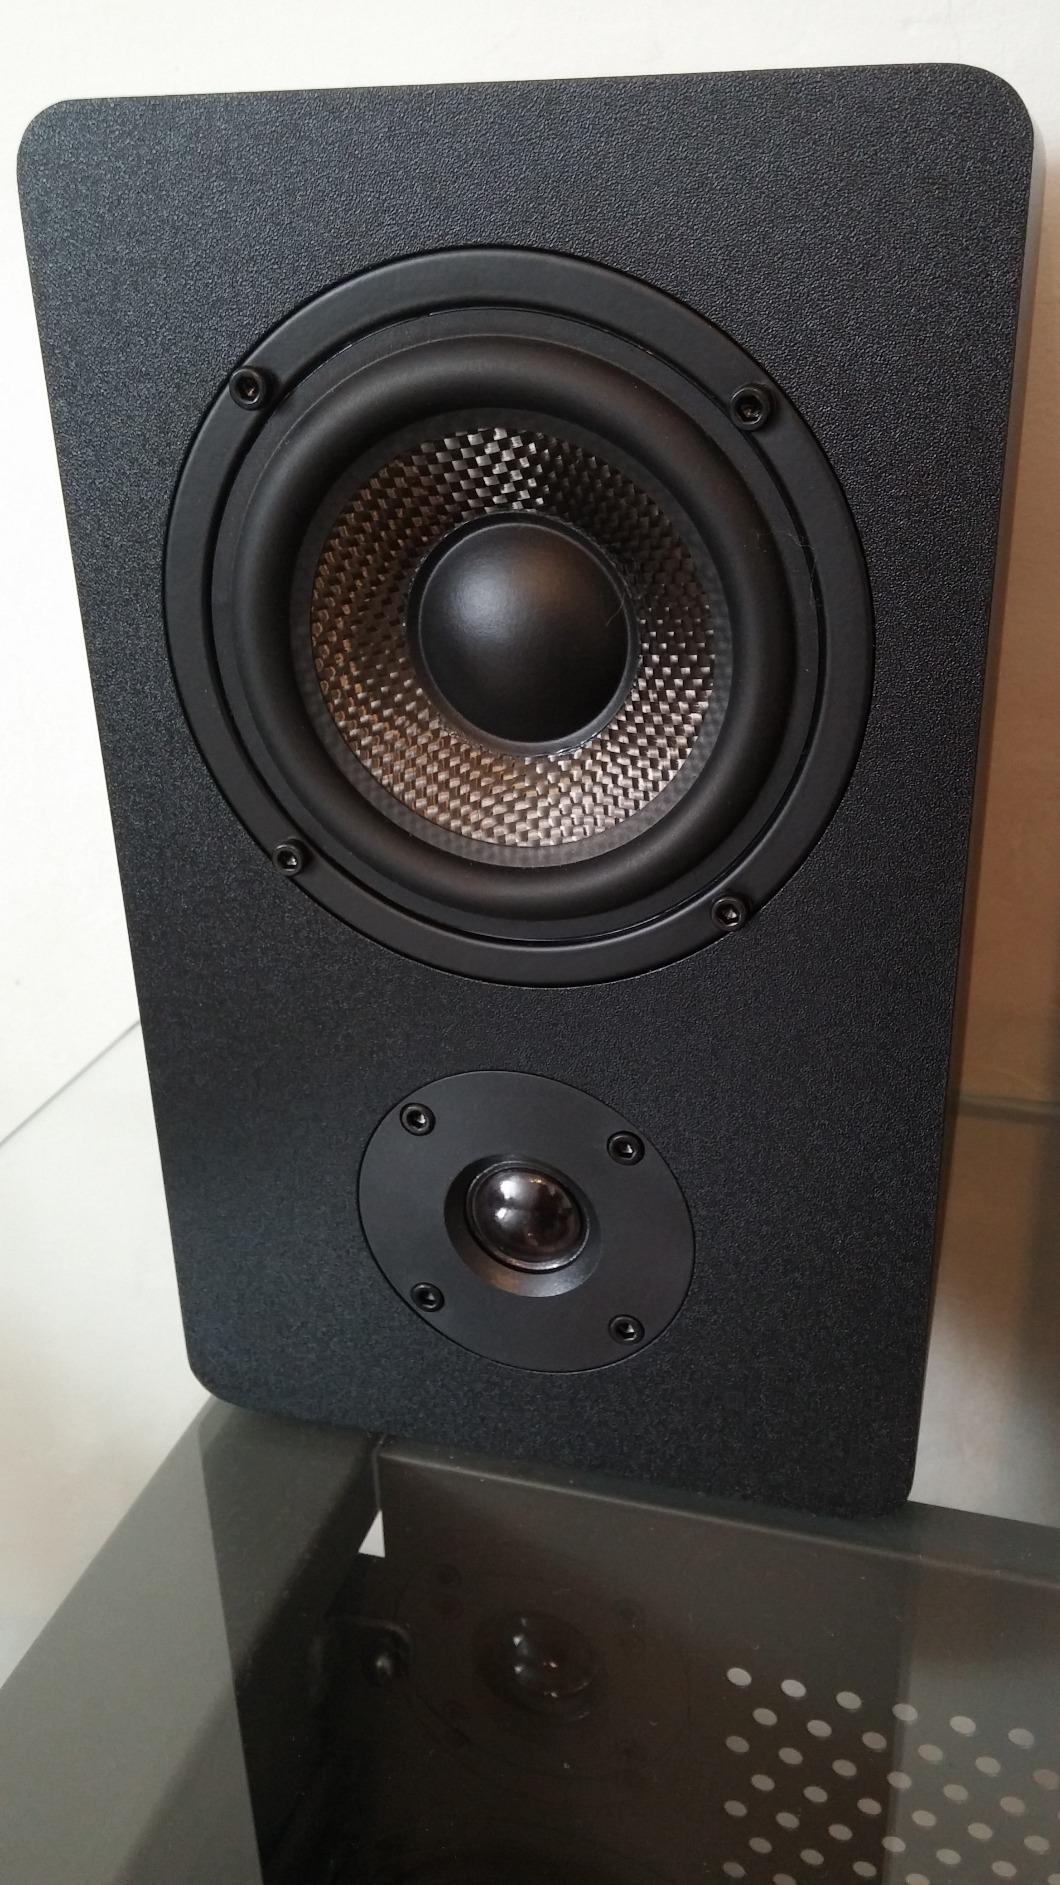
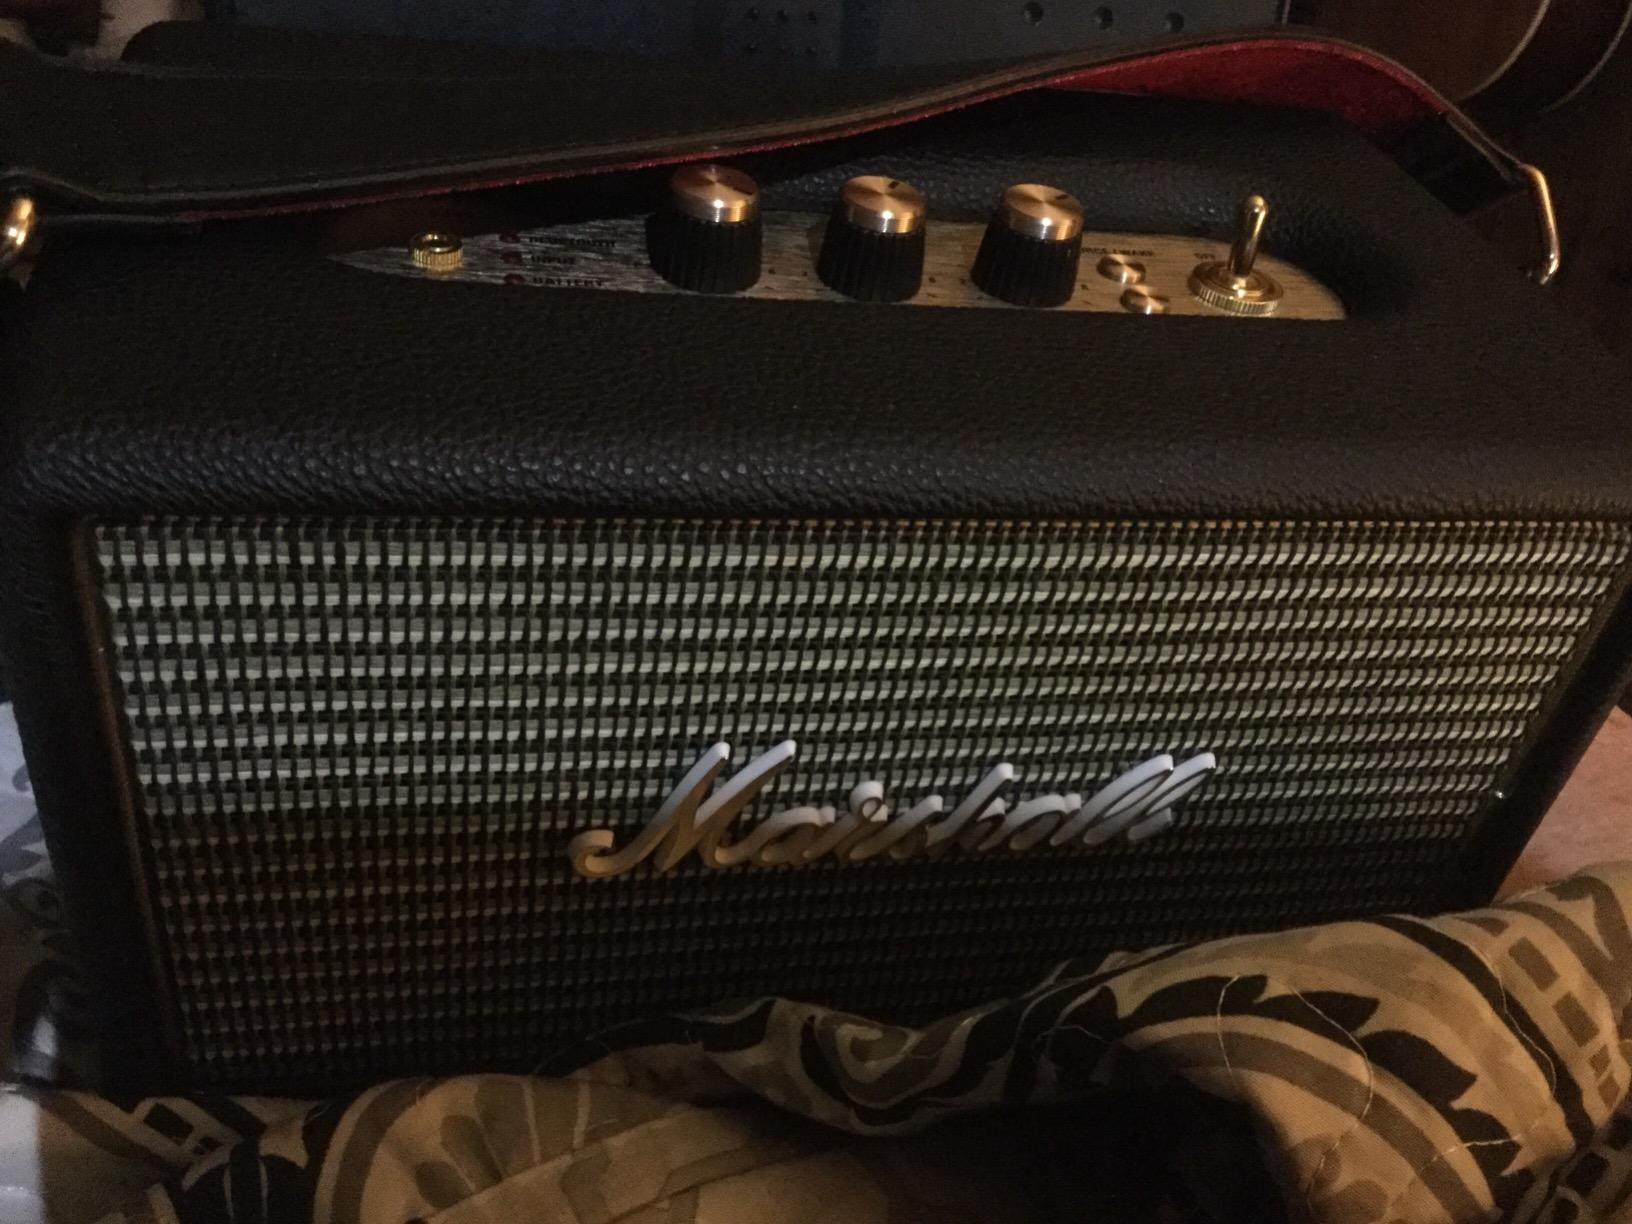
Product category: speaker
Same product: no